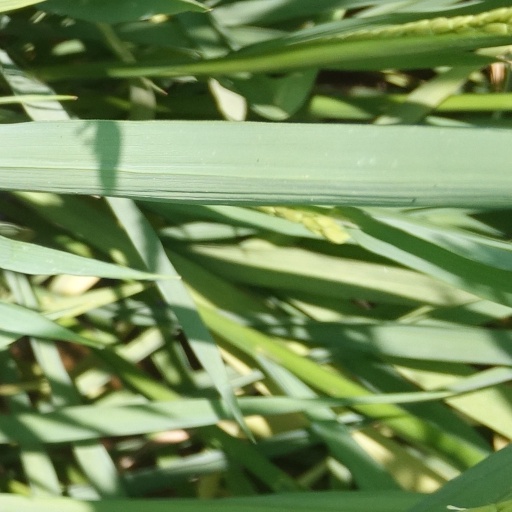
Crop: rice